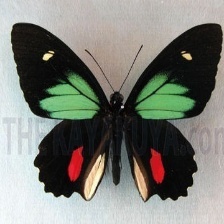
Species: GREEN CELLED CATTLEHEART